Mine flail

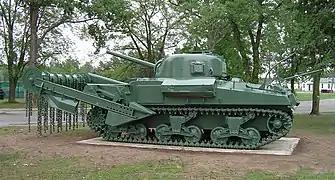
Sherman Crab displayed at the CFB Borden Military Museum, Ontario, Canada.

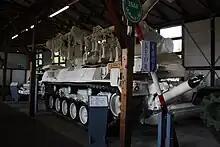
"Minenräumpanzer Keiler" at the German Tank Museum, Munster (2010)

Sherman Crabs are displayed at the CFB Borden Military Museum, Ontario, Canada; the Yad La-Shiryon museum in Latrun, the Overloon War Museum in the Netherlands; The Tank Museum, Bovington in England; and the Cavalry Tank Museum in Ahmednagar, Maharashtra, India. The Sherman preserved on the seawall at Westkapelle in the Netherlands to commemorate the amphibious assault on Walcheren in November 1944 was originally a Crab, but the flails have been removed.